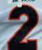
Number: 2